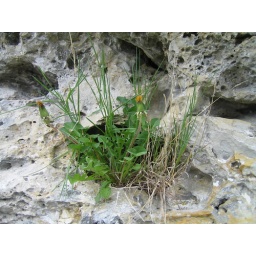
the dandelion did not read the &amp;quot;keep off&amp;quot; sign in front of the rock